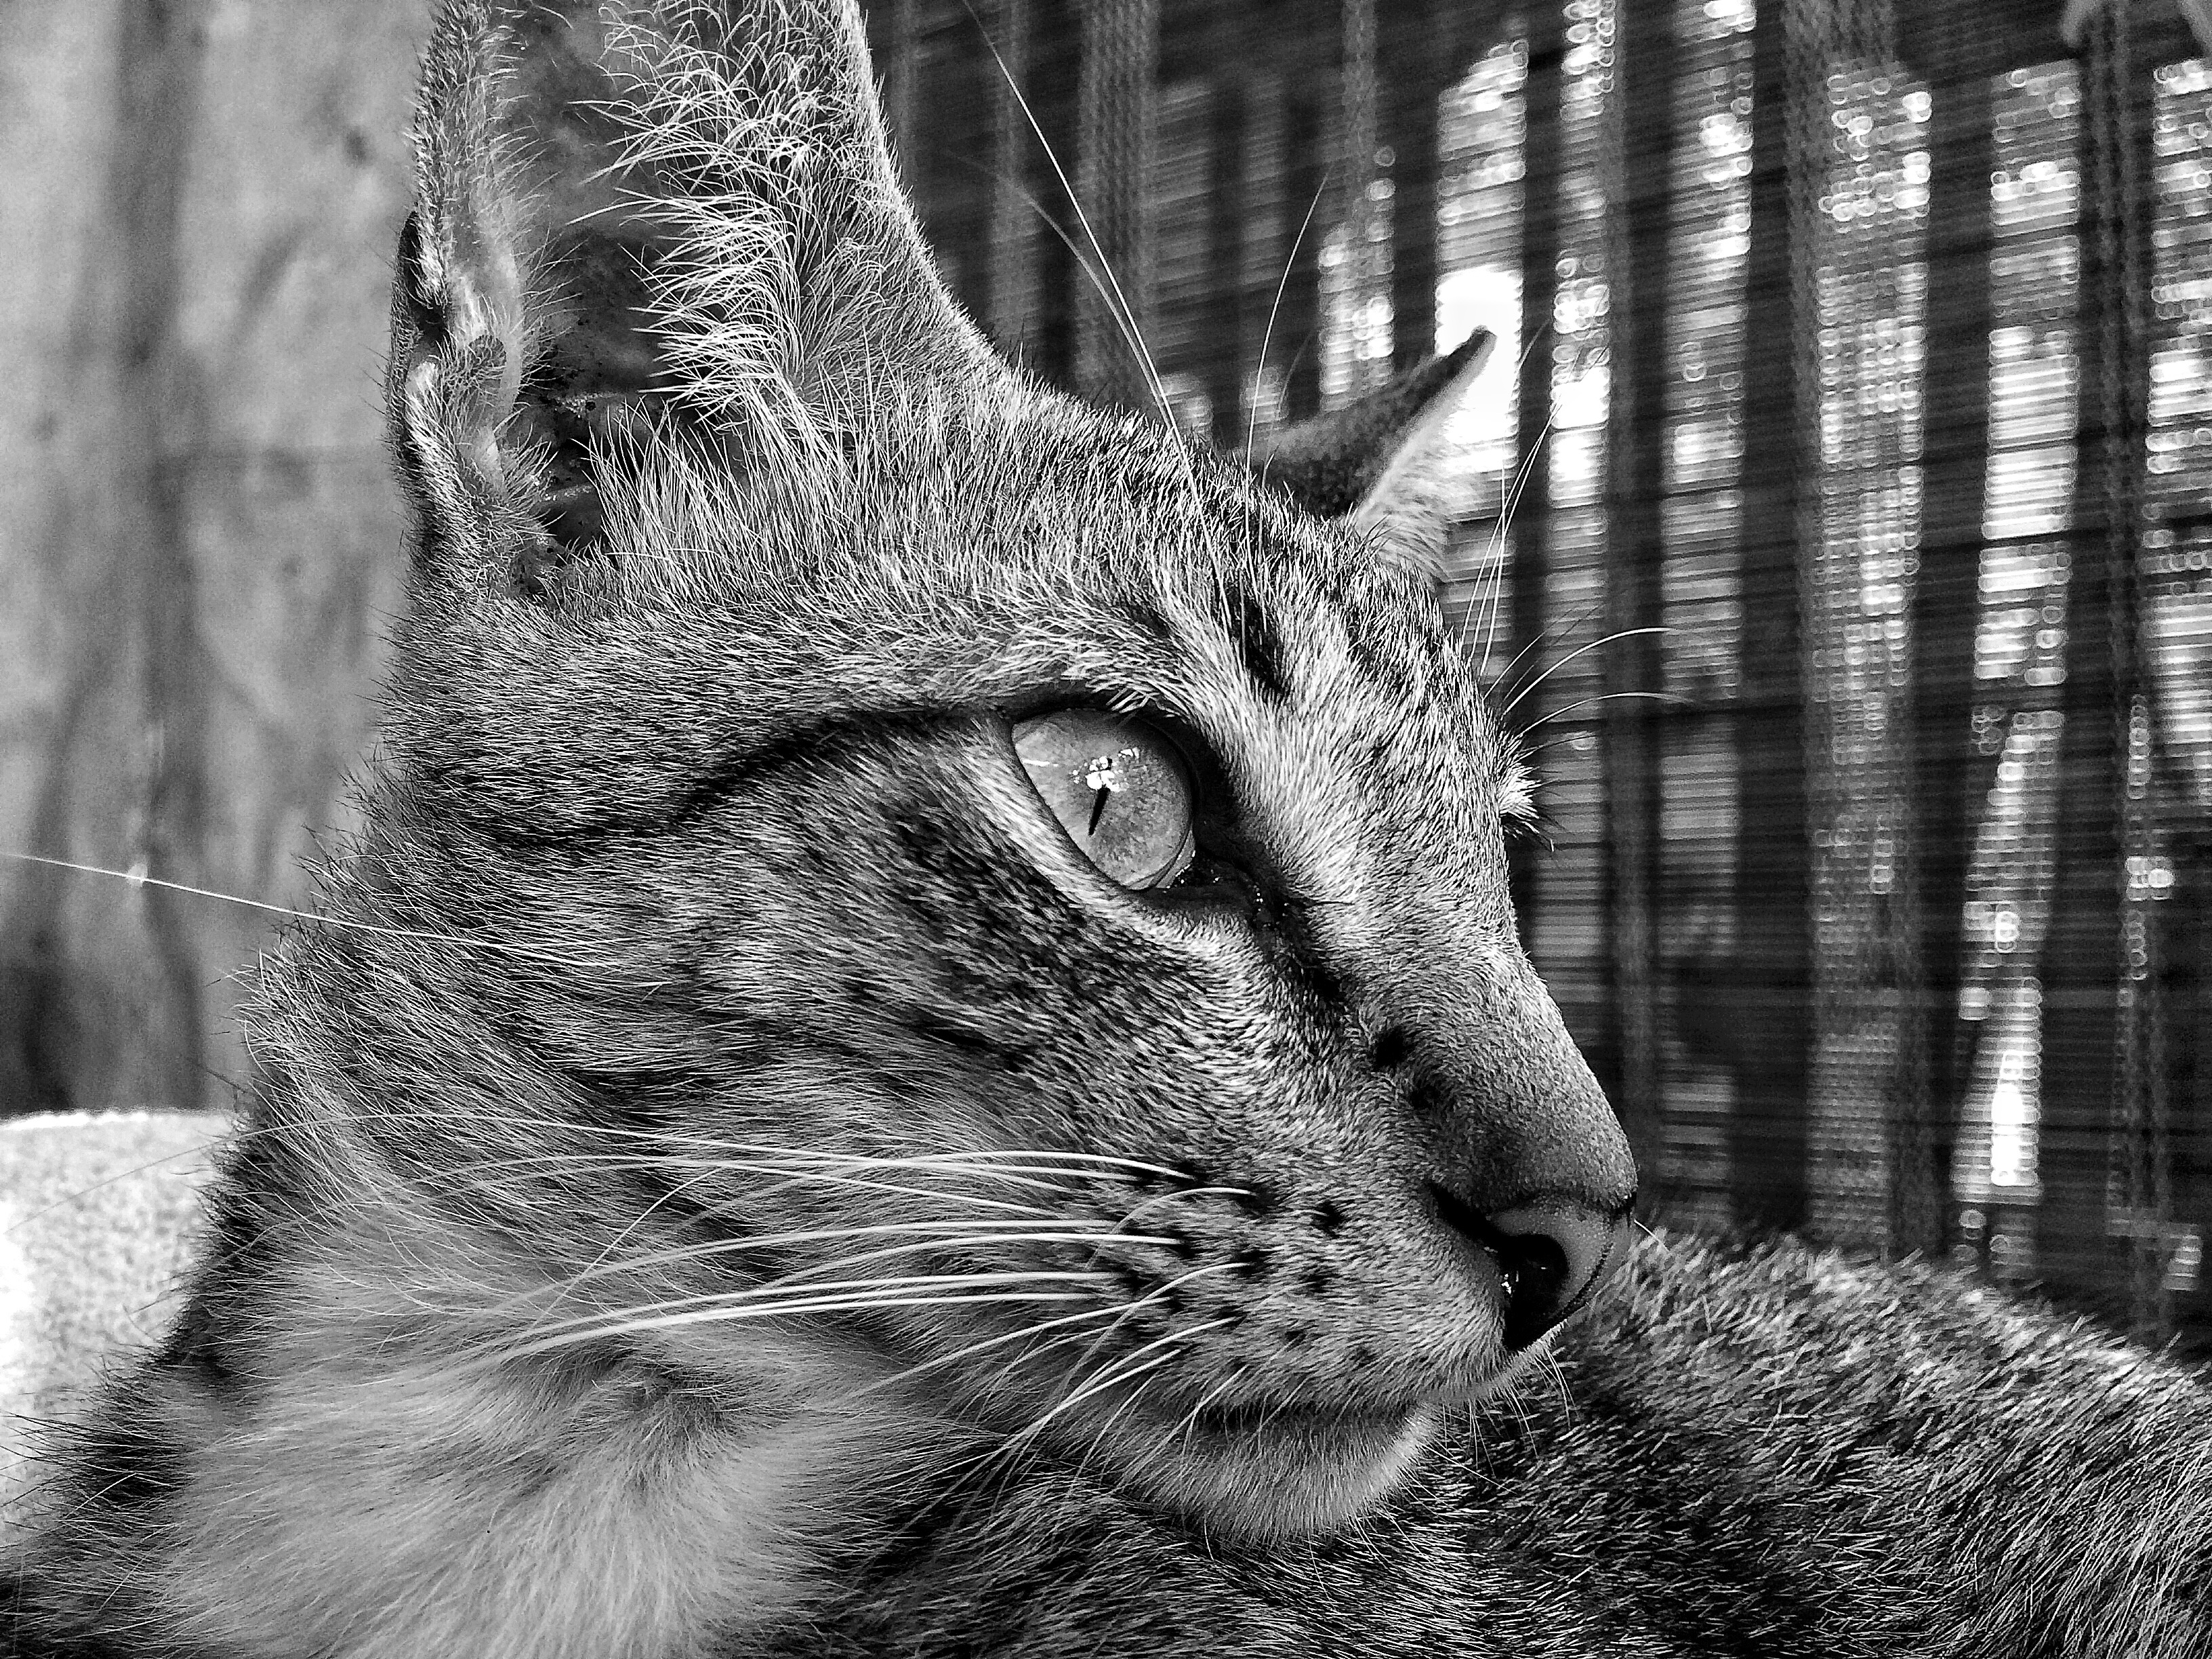
black and white, animal, fur, portrait, cat, feline, mammal, monochrome, whisker, fauna, nose, whiskers, vertebrate, domestic, tabby cat, wild cat, monochrome photography, small to medium sized cats, cat like mammal